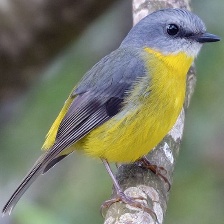
Species: EASTERN YELLOW ROBIN
Scientific name: EOPSALTRIA AUSTRALIS
ImageNet parent category: robin